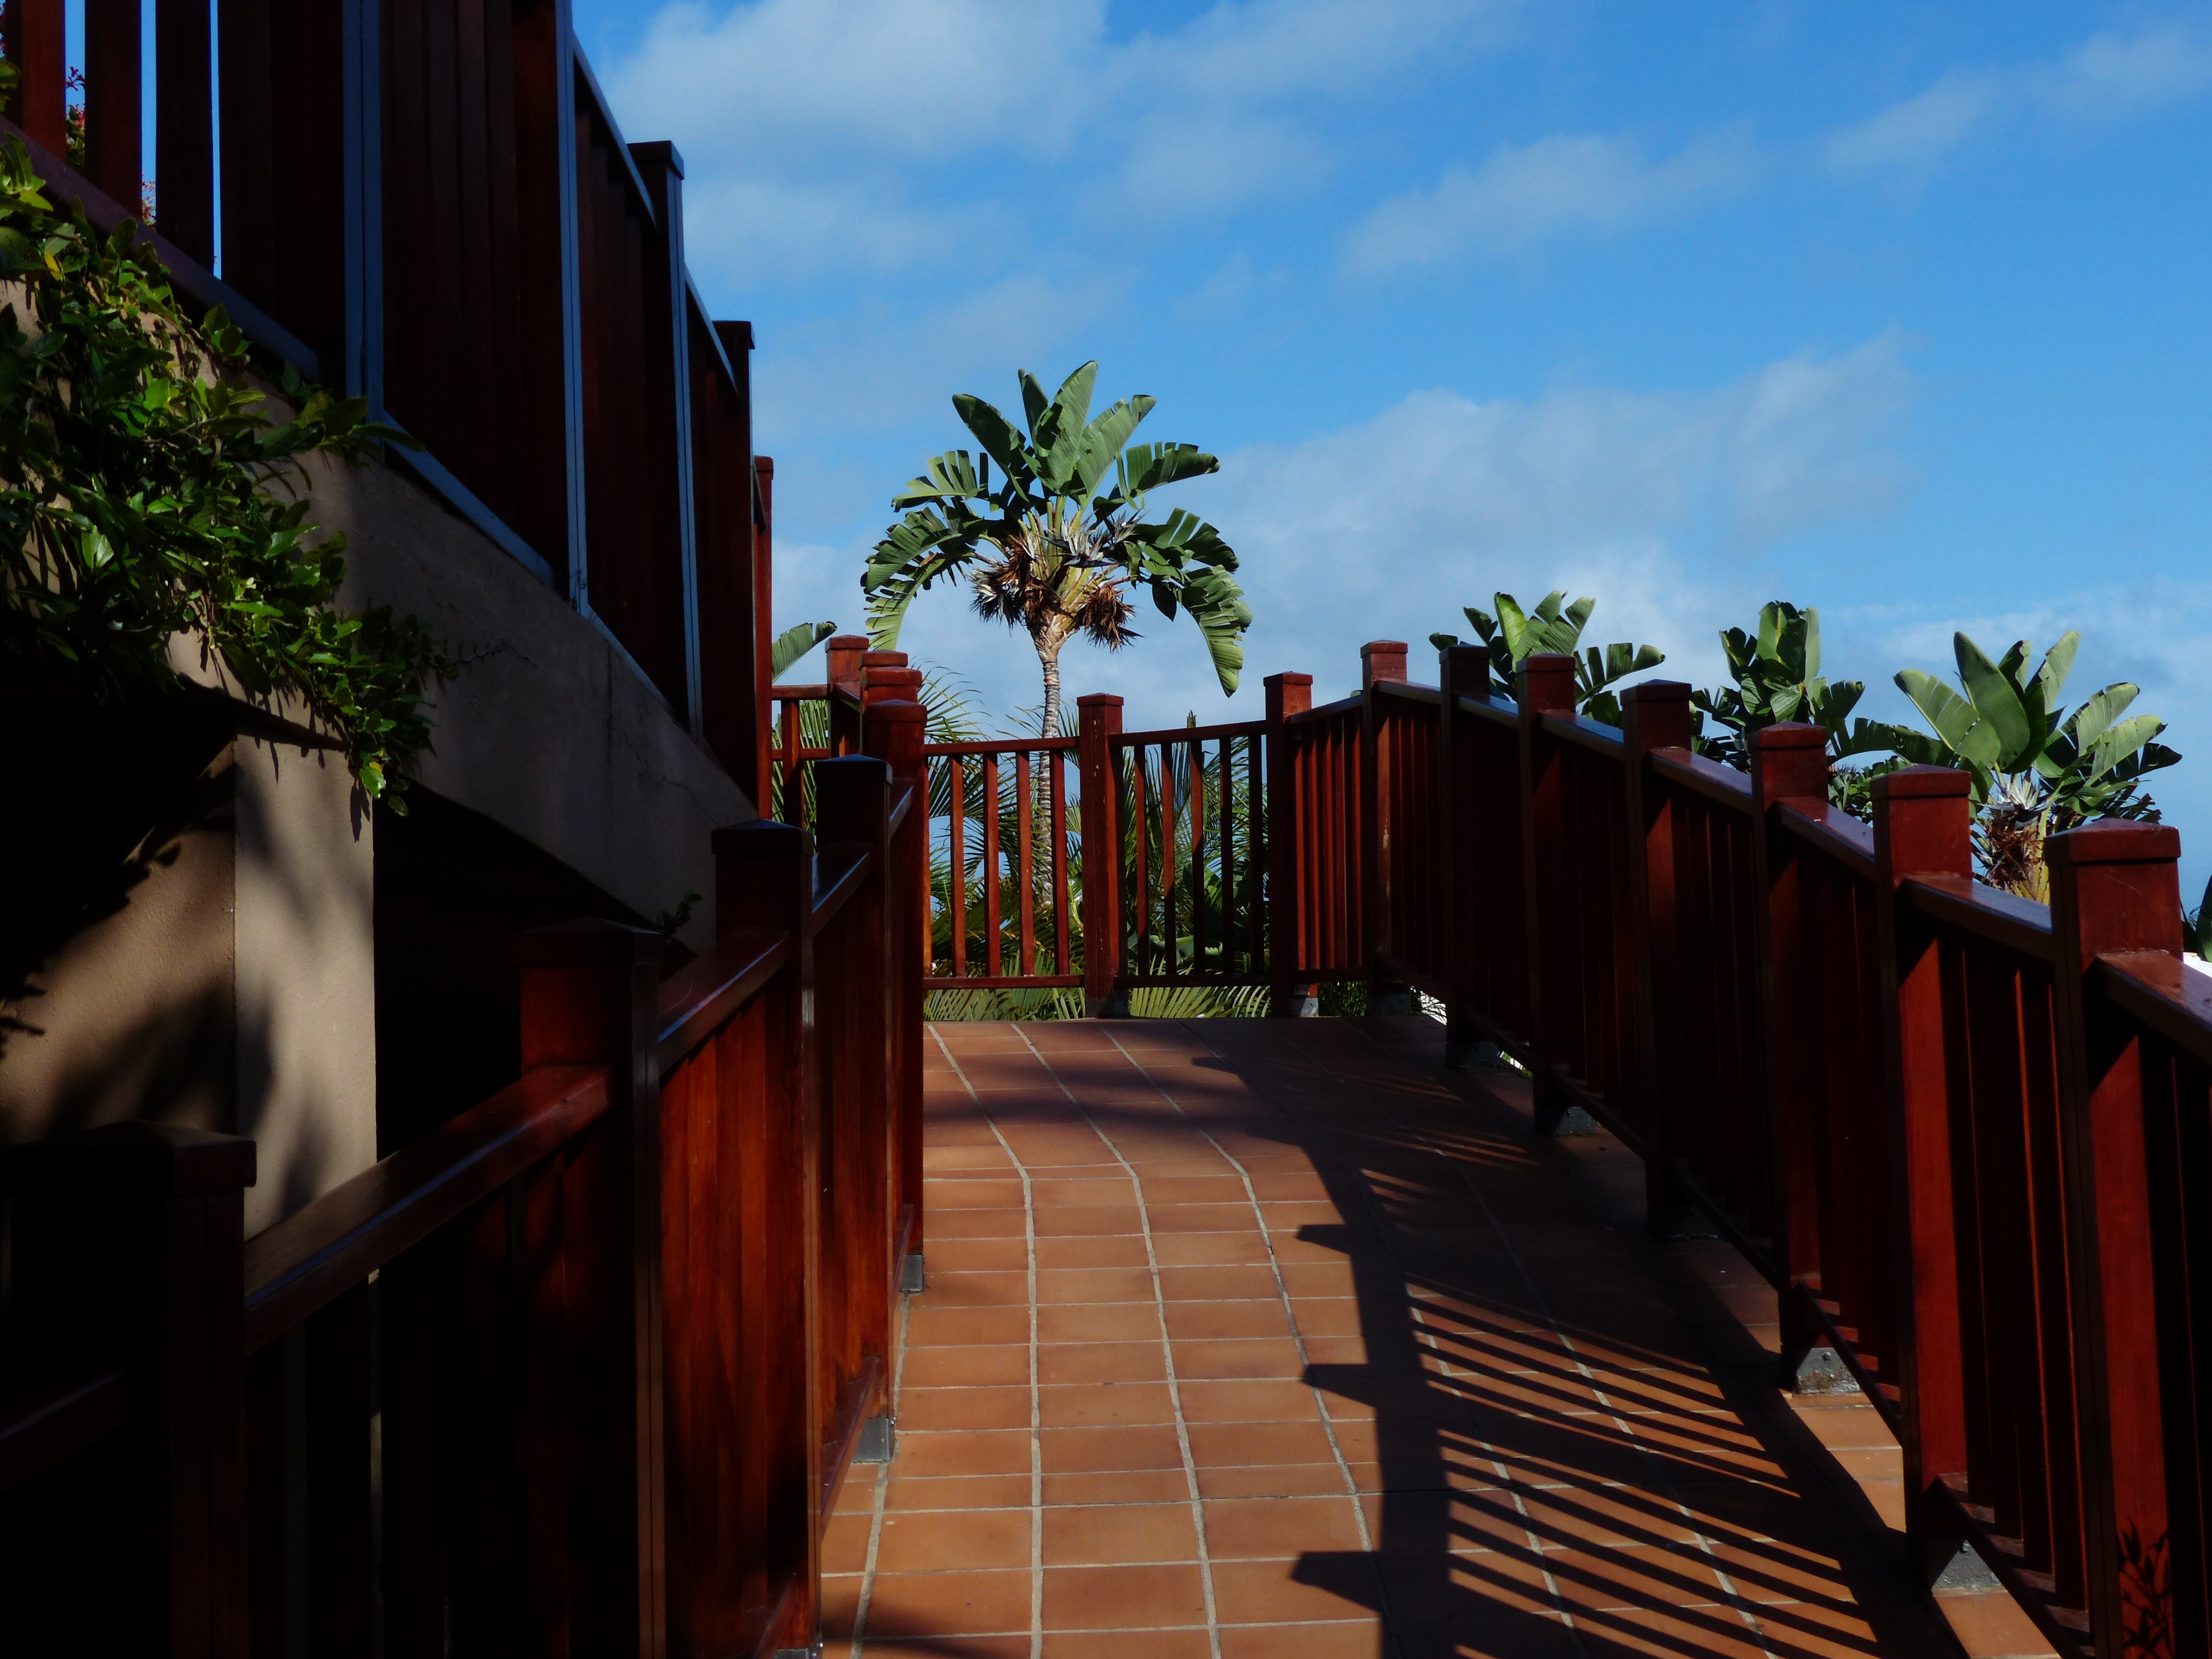
tree, blossom, white, villa, house, bloom, home, railing, palm, property, blue, black, passage, estate, away, emergence, real estate, strelitzia, palm leaf, caudata, strelitziaceae, caudata greenhouse, outdoor structure, white caudata, similar to palm, tree caudata, strelitzia nicolai, white flower of bird of paradise, similar to banana, arching